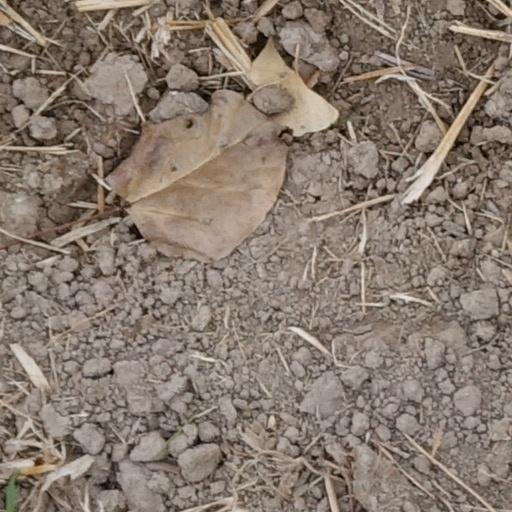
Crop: wheat